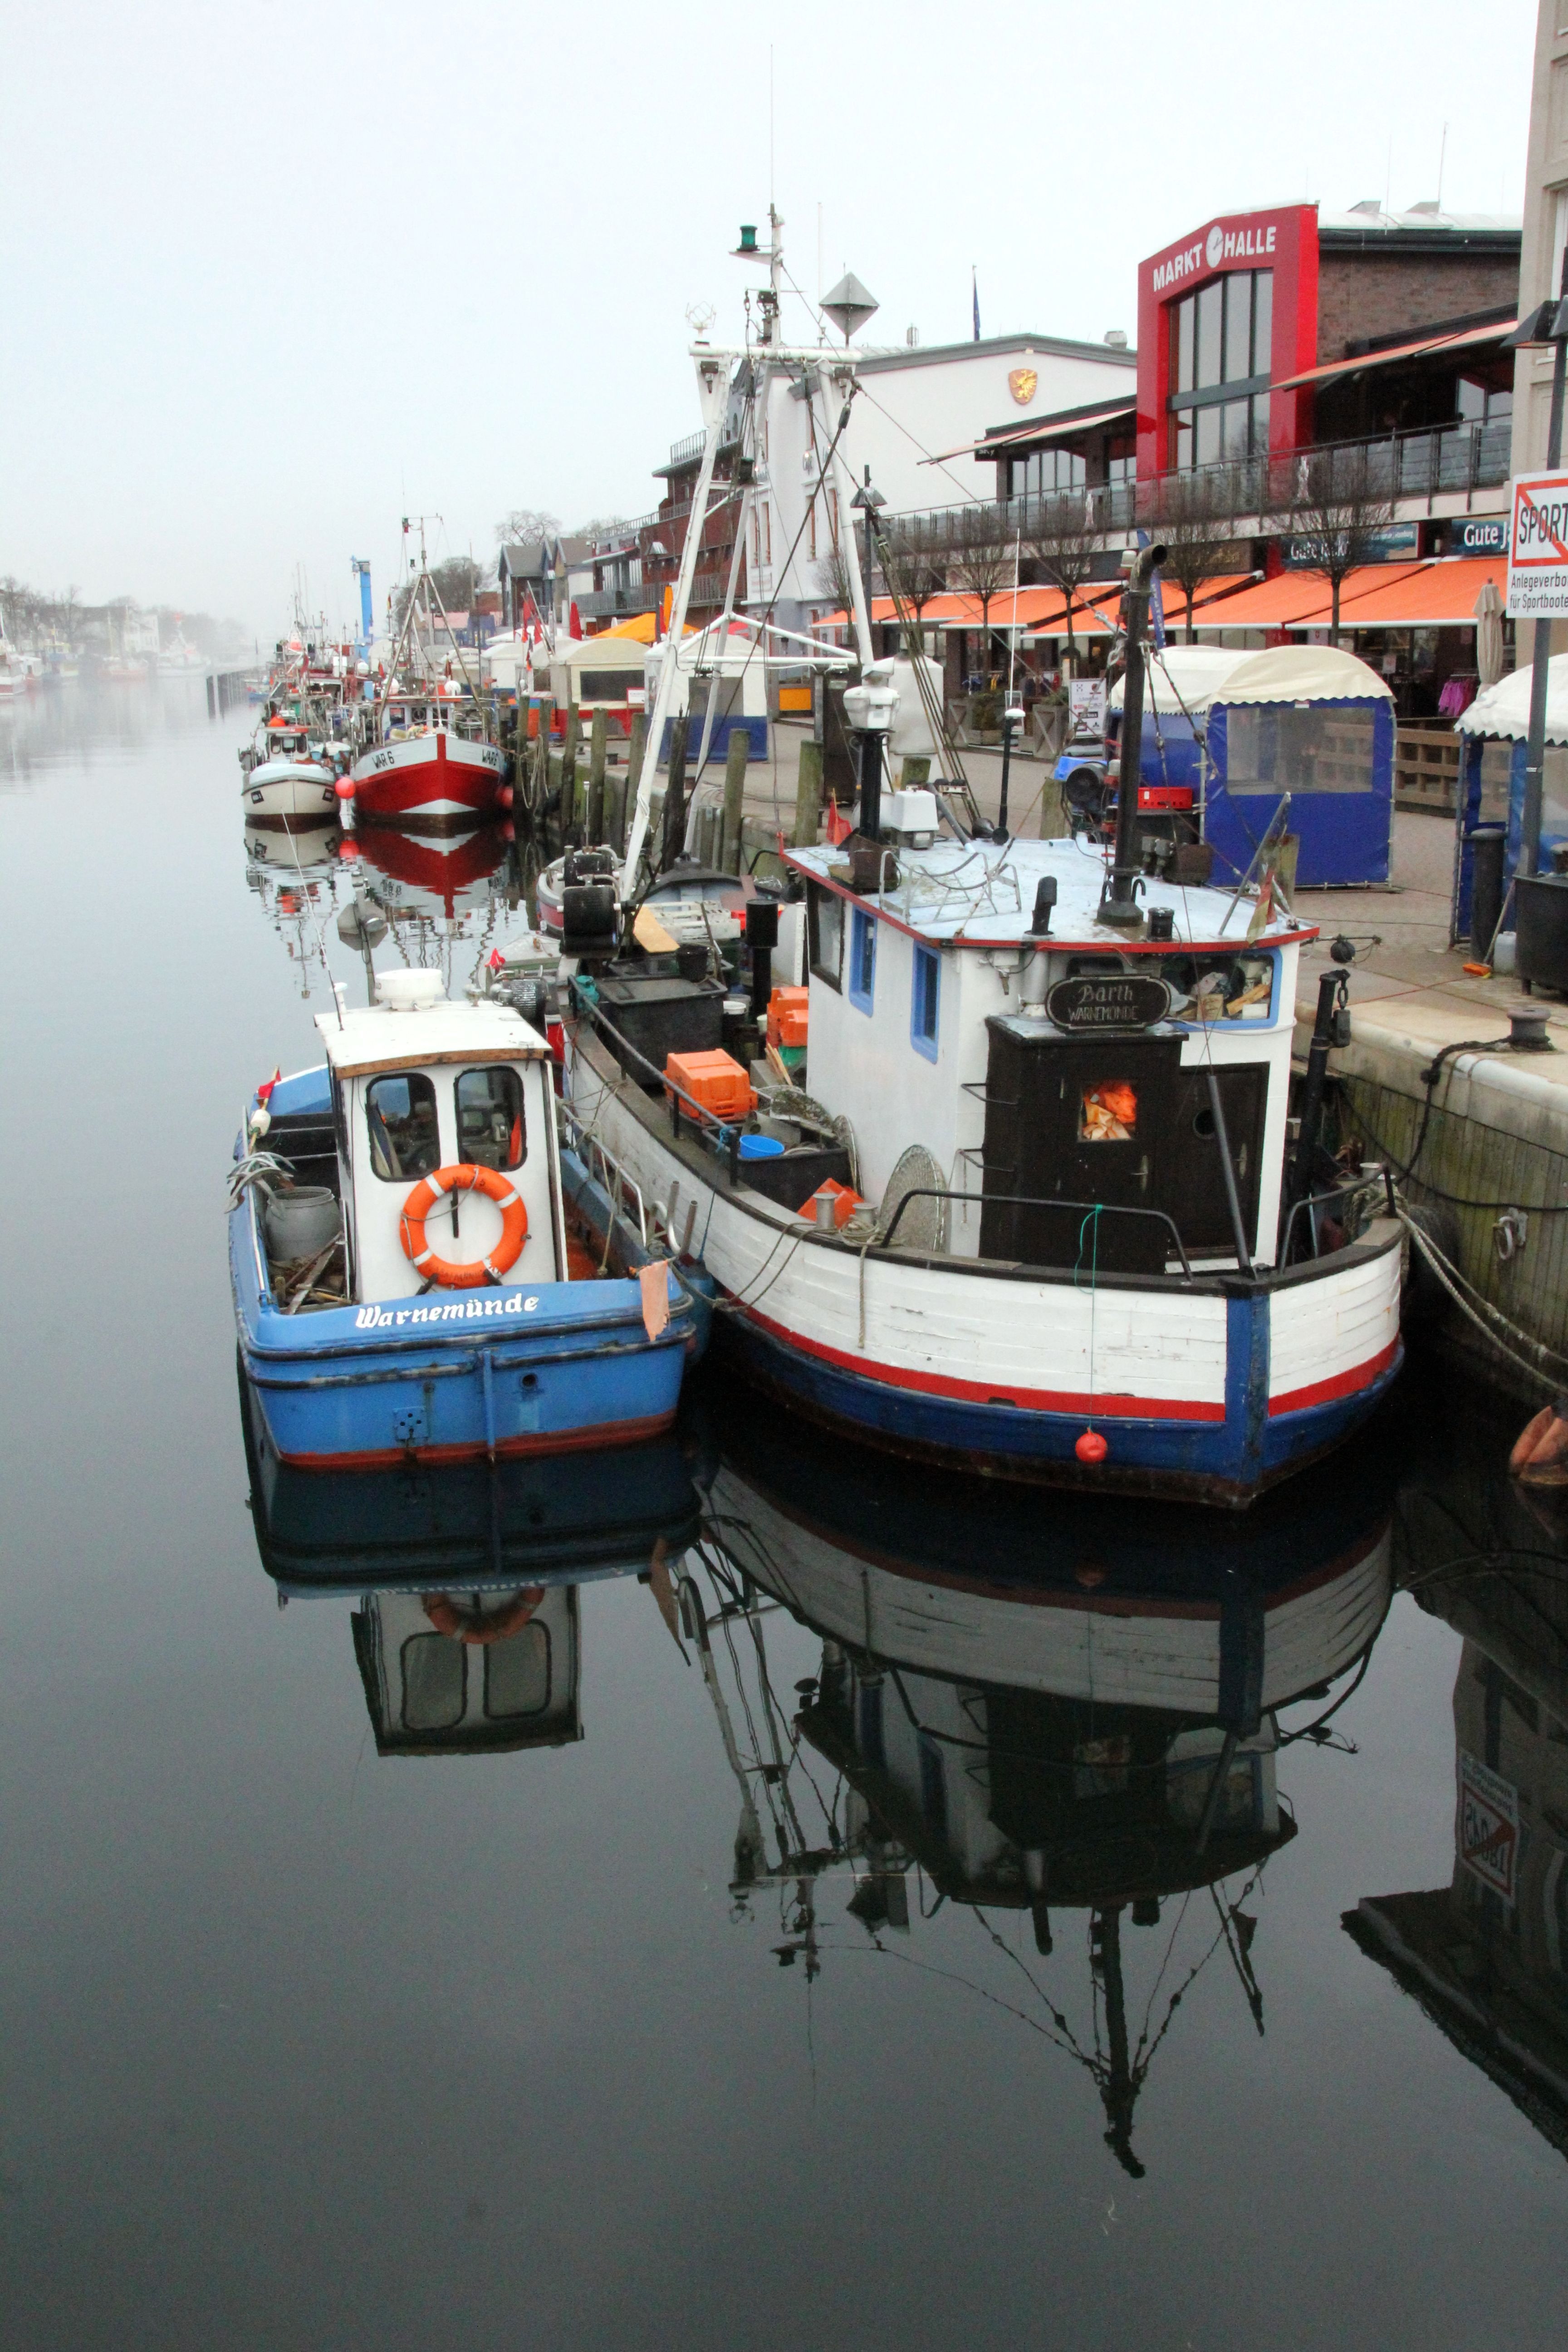
sea, water, fog, boat, ship, boot, vehicle, harbor, port, waterway, fishing boat, ferry, infrastructure, channel, tugboat, watercraft, fischer, fishing vessel, freight transport, old power, warnemunde